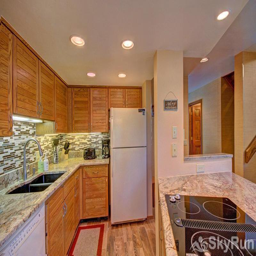
enough room to cook for a group